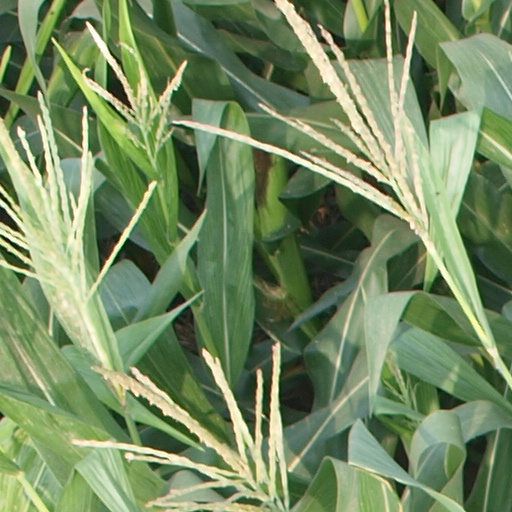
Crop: maize; corn